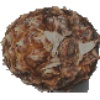
Label: Pineapple 1